March 712

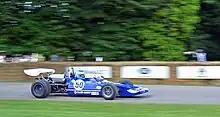
Side-view

The March 712 (and its derivative, the March 712M) was an open-wheel Formula 2 race car, designed, developed and built by British manufacturer March, in 1971. It was very successful, with Swede Ronnie Peterson winning the 1971 European F2 Championship season in a Cosworth-powered 712. Peterson won 5 races that season, and took 6 podium finishes, as well as taking 7 pole positions, and 5 fastest laps. Peterson finished the championship in first place, with 54 points. Austrian Dieter Quester, also driving a March 712, finished the championship in third place, with 31 points, driving a BMW-powered 712. The 712 was powered by either a Ford-Cosworth FVA, or a BMW M12/7; which were both naturally-aspirated four-cylinder engines. A sister variant of the car, called the March 71B (and its derivative, the March 71BM), was the Formula B (Atlantic) version of the car.